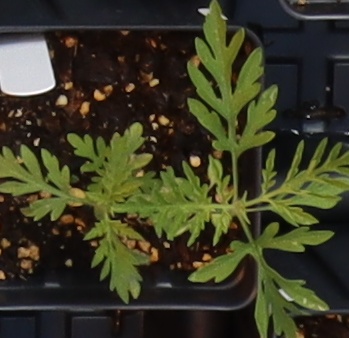
Label: Ragweed